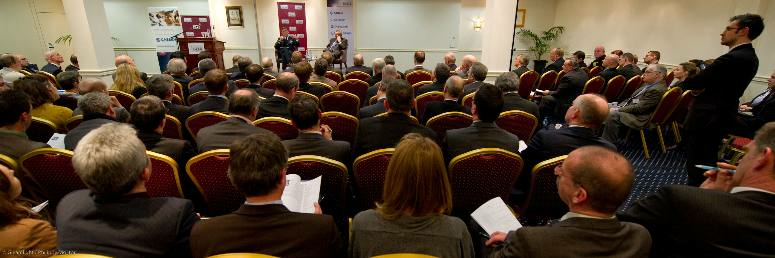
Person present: Yes